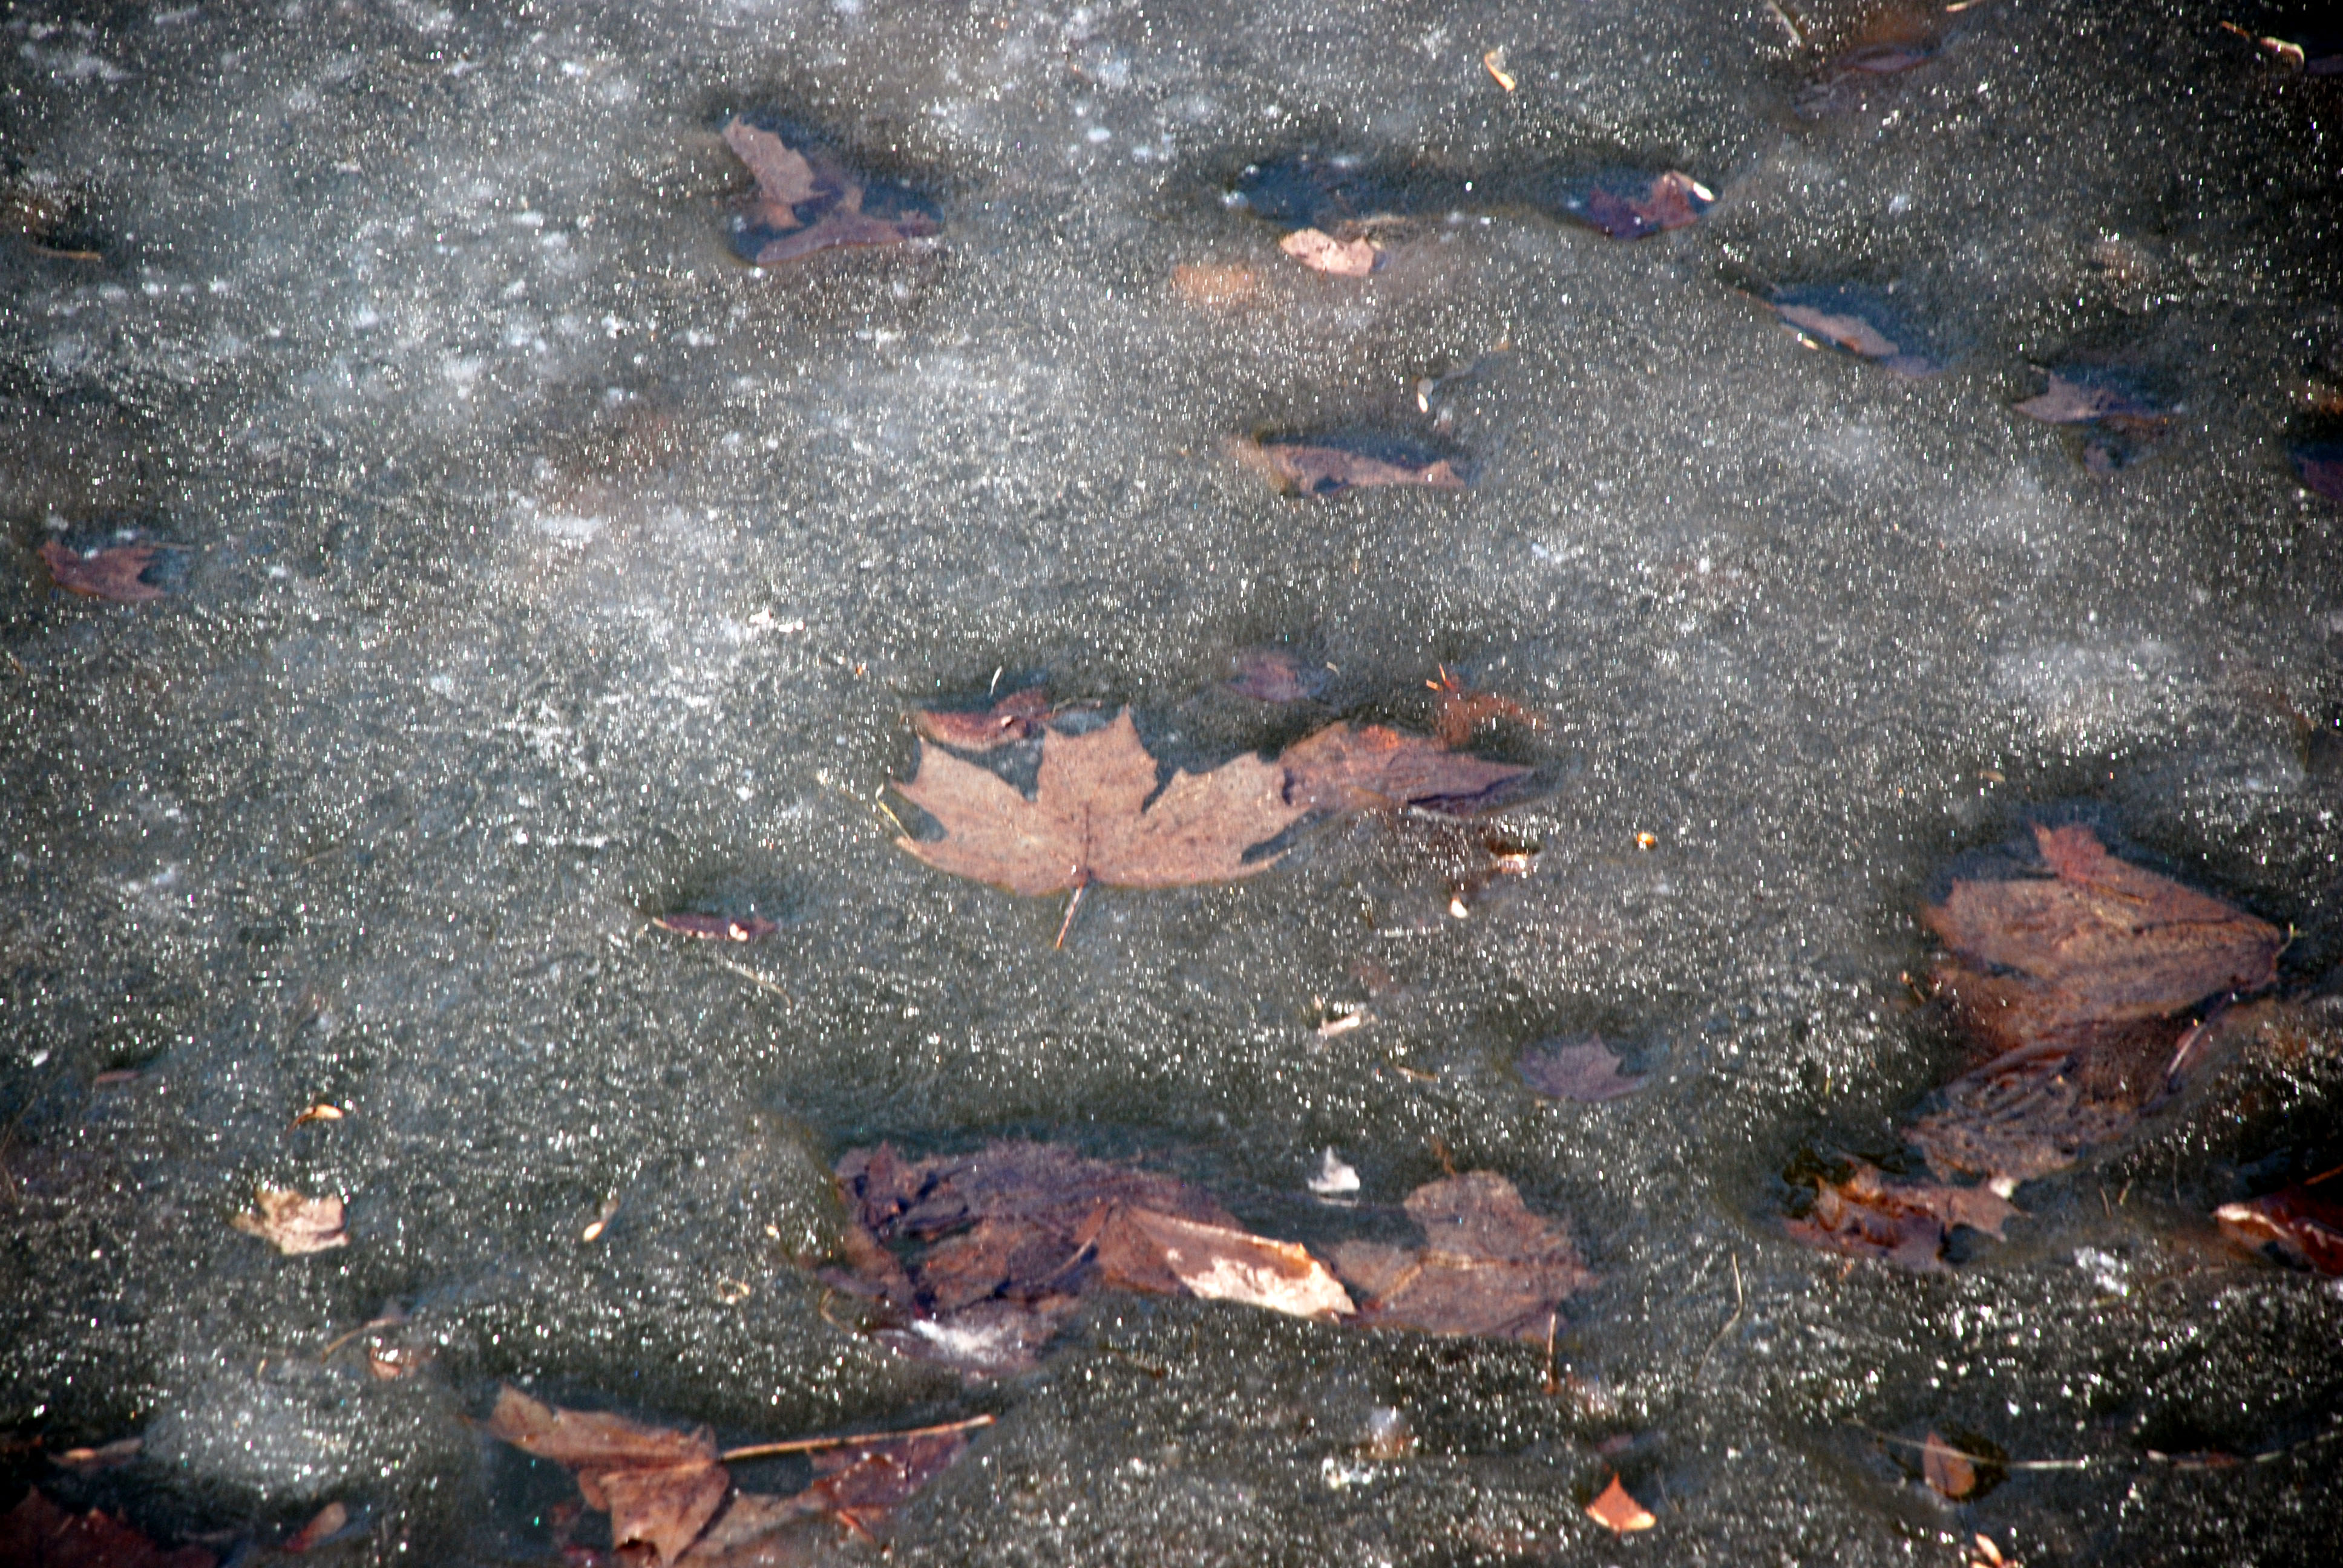
leaf, spring, nikon, nebula, d80, marine biology